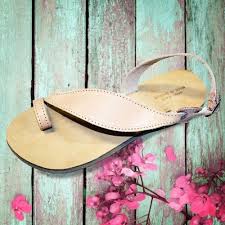
Label: Ballet Flat